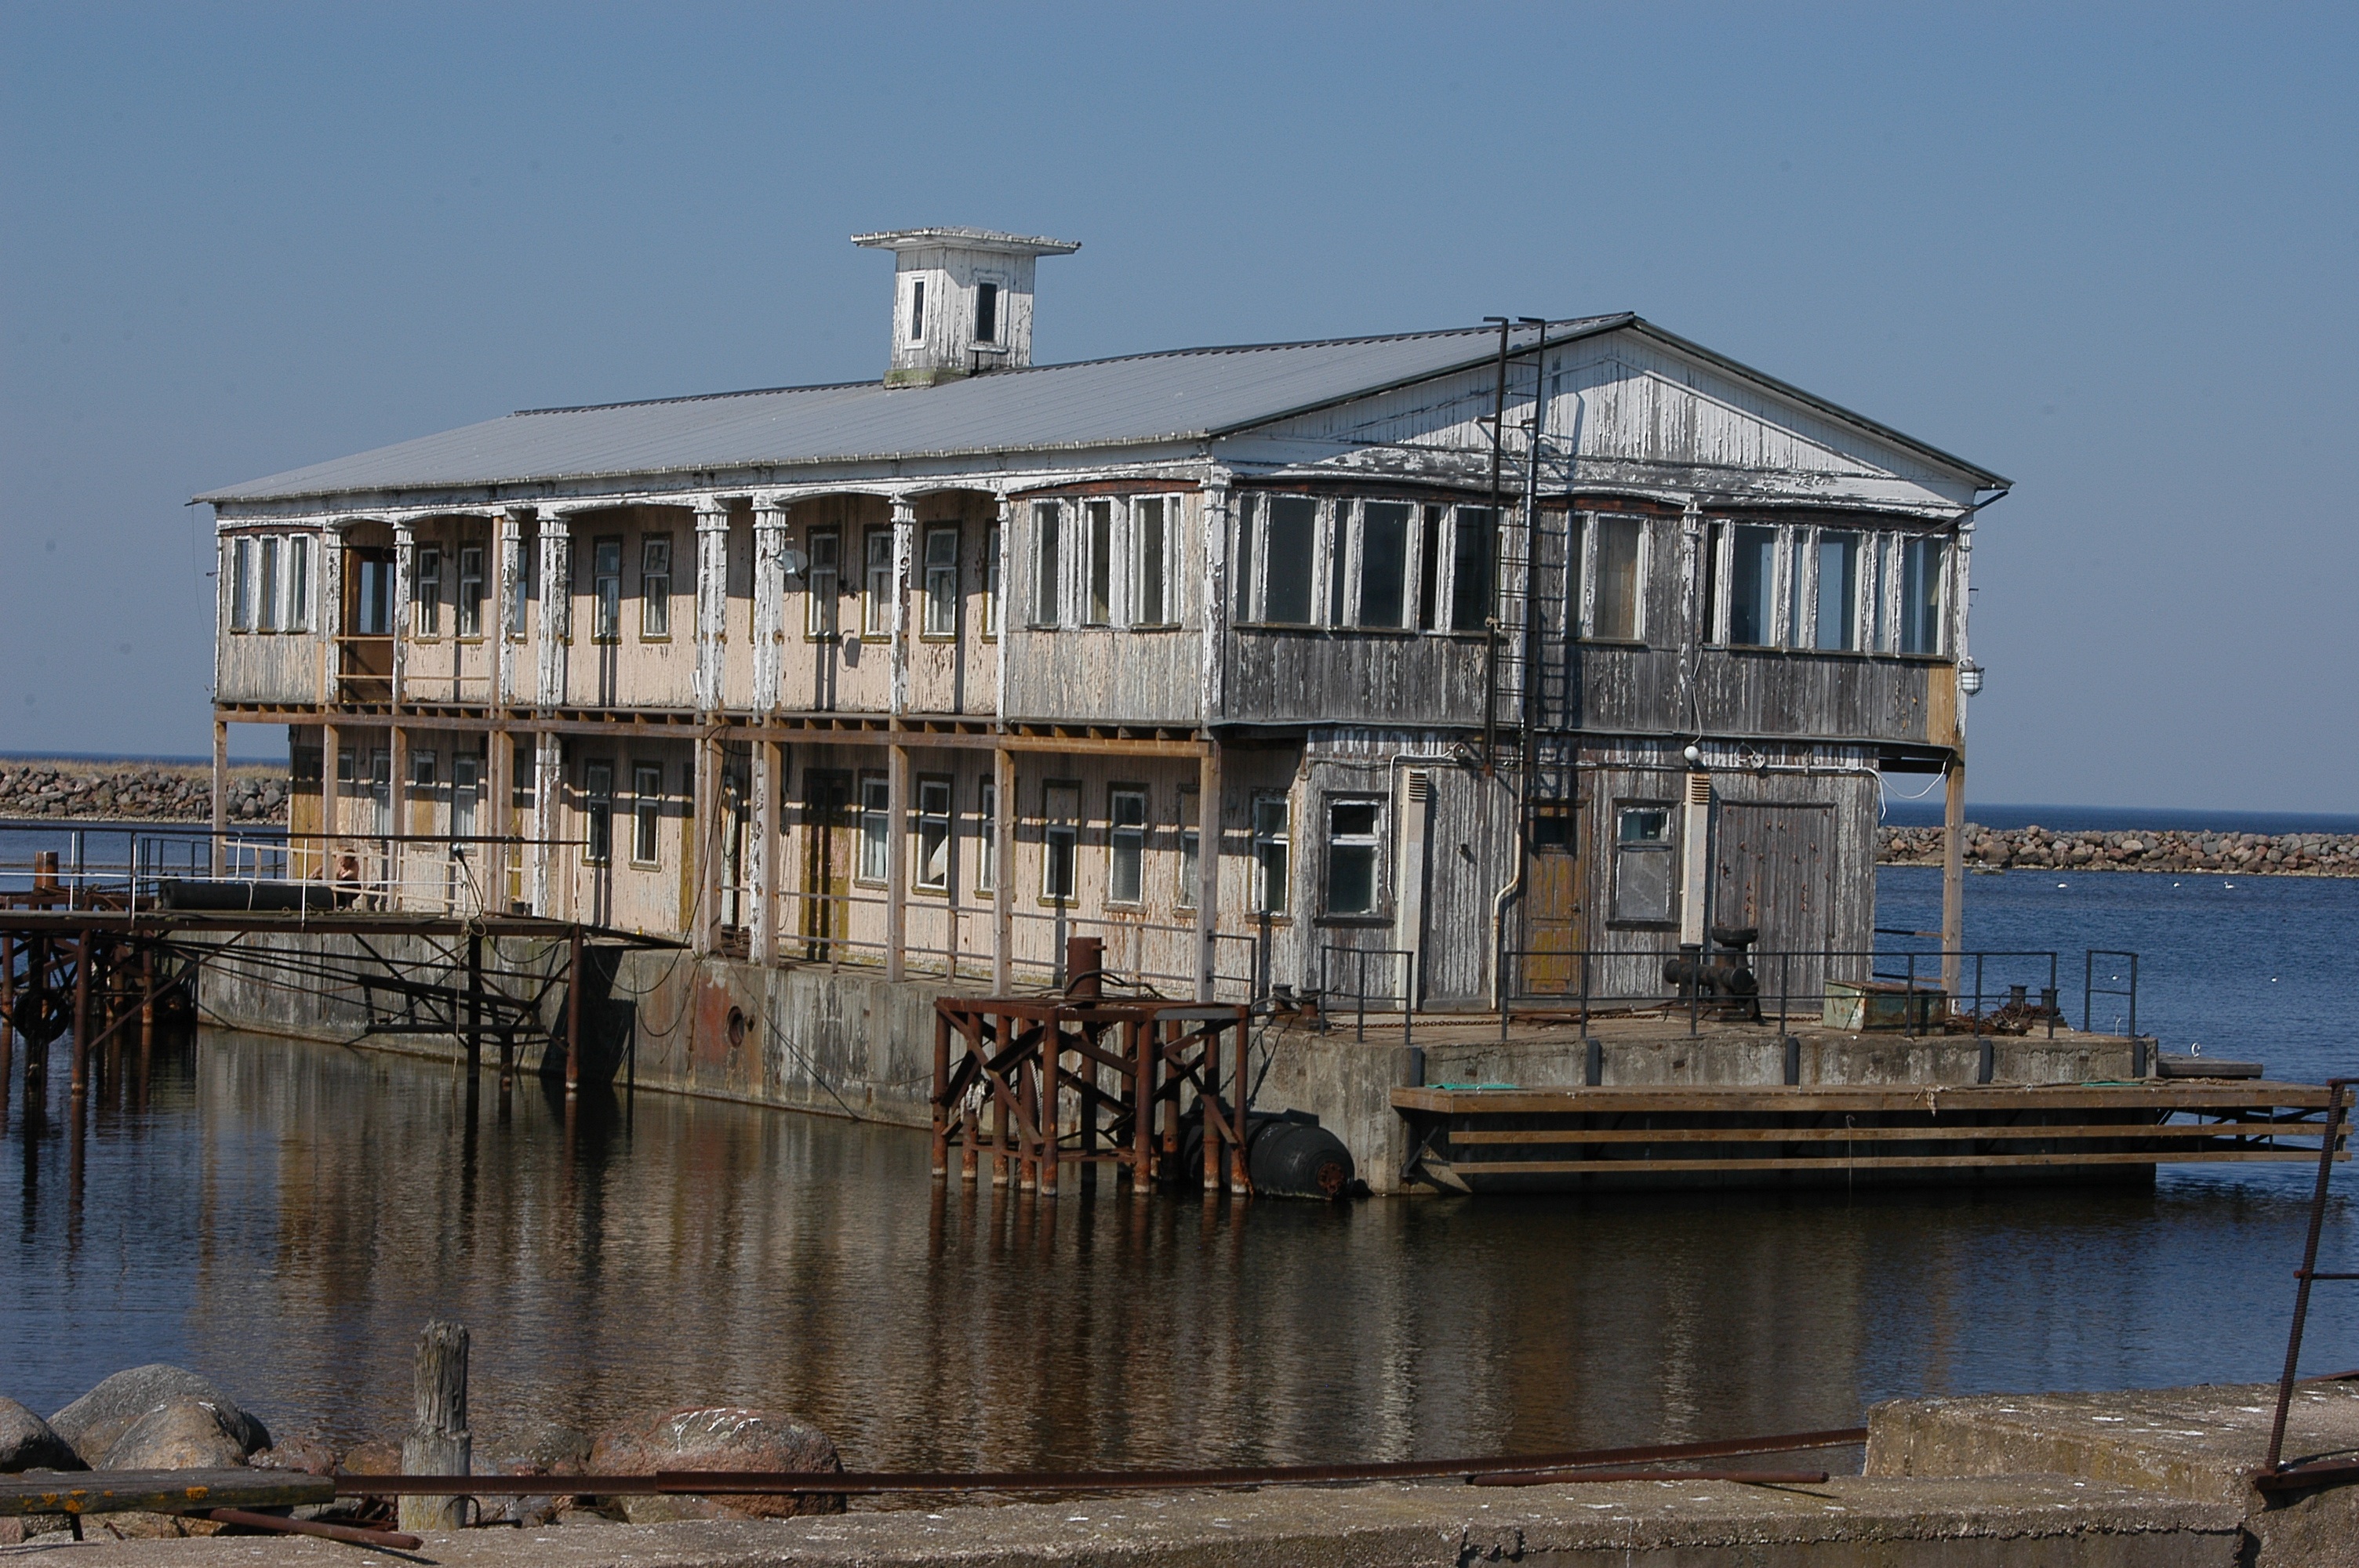
water, dock, architecture, wood, boat, pier, reflection, vehicle, boathouse, landmark, facade, waterway